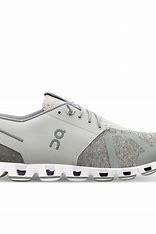
Brand: ON
Model: Cloud Terry